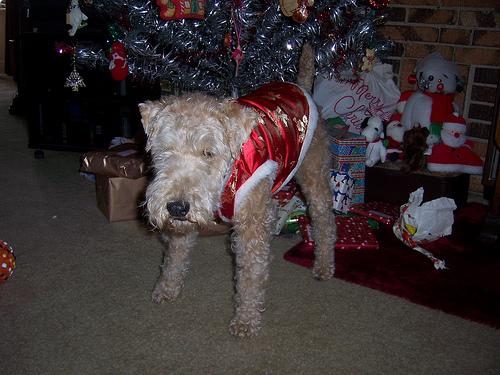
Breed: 216-n000017-Lakeland_terrier